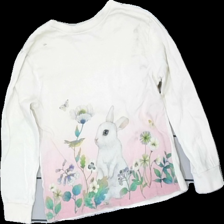
View: front
Type: Top
Category: Children
Brand: Missing
Colors: Multicolor, Beige, Pink, Green
Material: 100% cotton
Pattern: Floral print
Cut: Regular
Season: All
Stains: Minor
Price range: 50-100
Recommended usage: Reuse